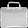
Label: Bag